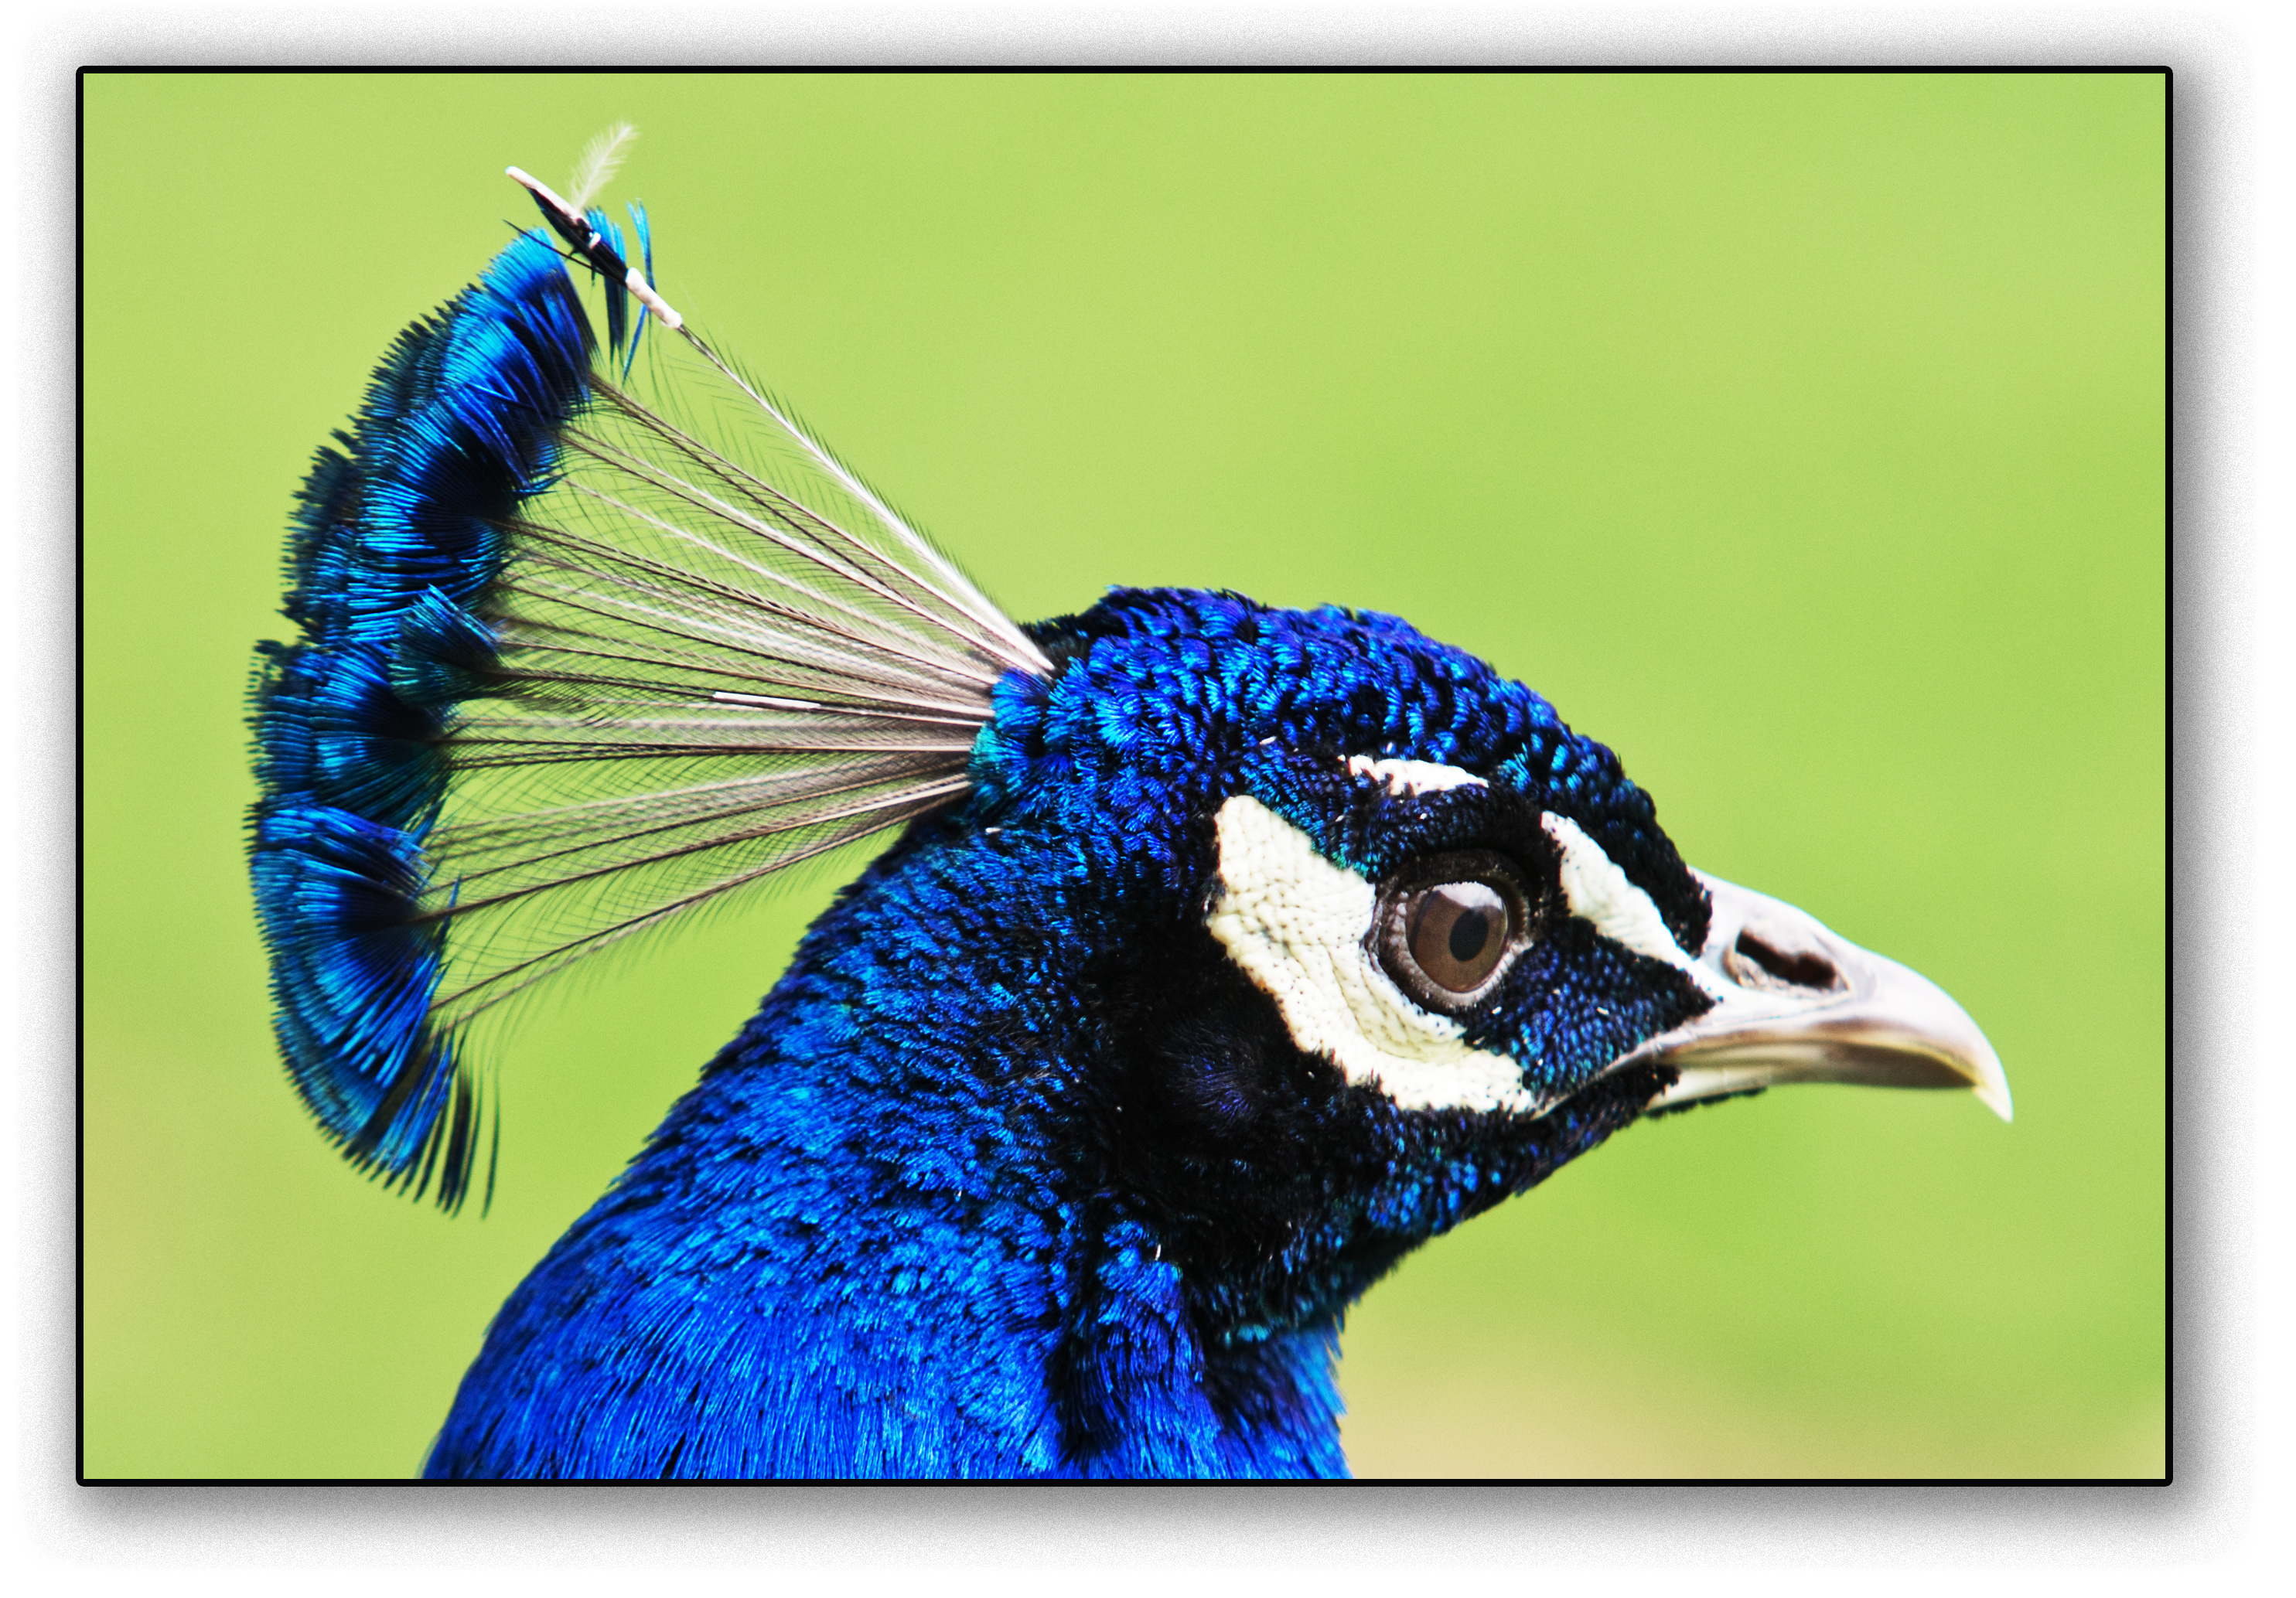
bird, wing, beak, tropical, blue, fauna, world, illustration, eye, bright, head, pentax, sheffield, vibrant, k5, peakcock, brasb, flightless bird, perching bird